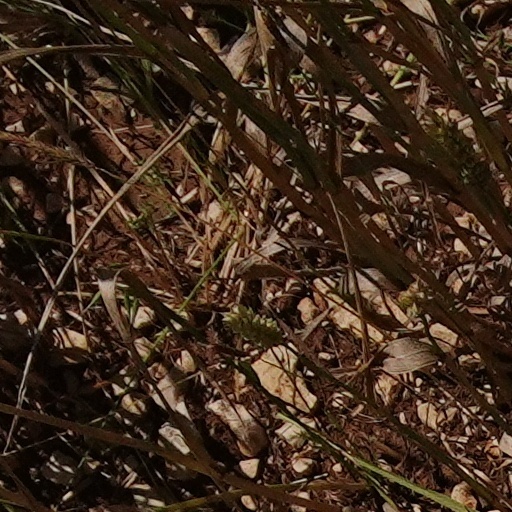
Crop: wheat